Bill Moyers

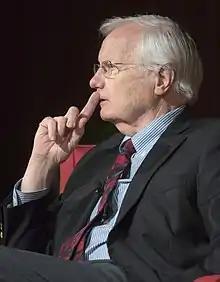
Moyers at the LBJ Presidential Library in 2018

Moyers married Judith Suzanne Davidson (a producer) on December 18, 1954. They had three children and five grandchildren.